Relics associated with Jesus

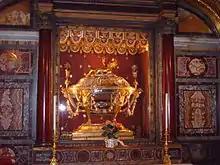
Reliquary of the Holy Crib

The Sudarium of Oviedo is a bloodstained cloth, measuring , curated in the Cámara Santa of the Cathedral of San Salvador, Oviedo, Spain. The Sudarium (Latin for "sweat cloth") is purportedly the cloth wrapped around the head of Jesus Christ after he died, noted in the Gospel of John (20:6–7).